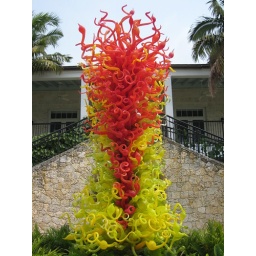
citron green and red tower by dale chihuly